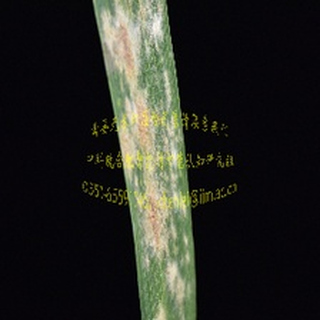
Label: wheat_mildew